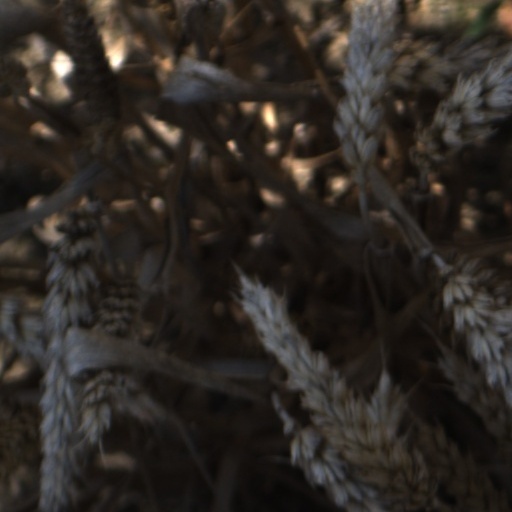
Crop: wheat